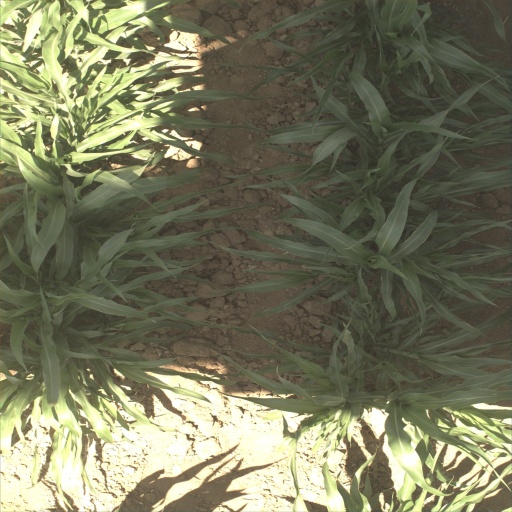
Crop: sorghum